Liu Xiaobo

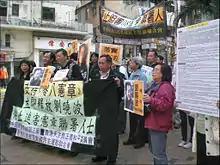
Political protest in Hong Kong against the detention of Liu Xiaobo

Liu Xiaobo was one of the authors of "Charter 08", a manifesto that called for freedom of expression, human rights, more democratic elections, the privatization of state enterprises and land, and economic liberalism. Released on 10 December 2008 to coincide with the 60th anniversary of the adoption of the Universal Declaration of Human Rights and modeled after Charter 77, it was signed by 303 Chinese dissident intellectuals and human rights activists.